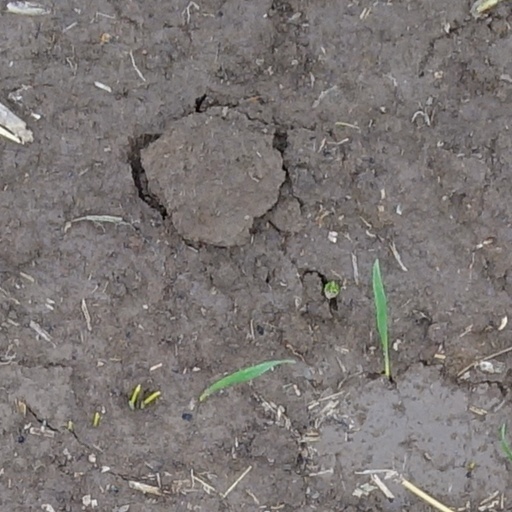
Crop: wheat